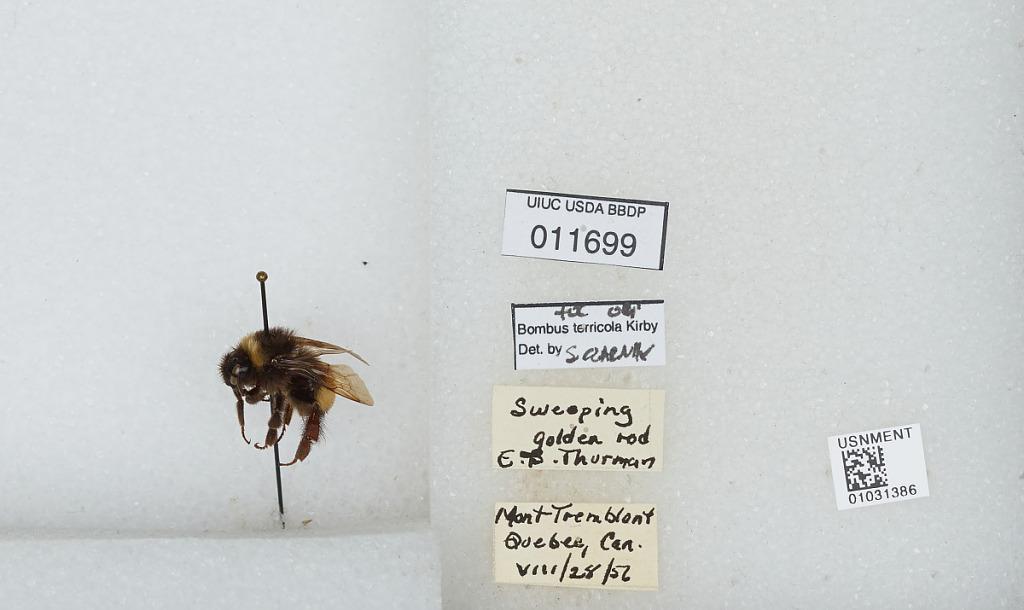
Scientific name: Bombus (Bombus) terricola Kirby
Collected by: E. Thurman
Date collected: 1956-8-28
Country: Canada
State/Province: Quebec
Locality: Mont Tremblant
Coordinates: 46.1614, -74.5603
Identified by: Czarnik, S.